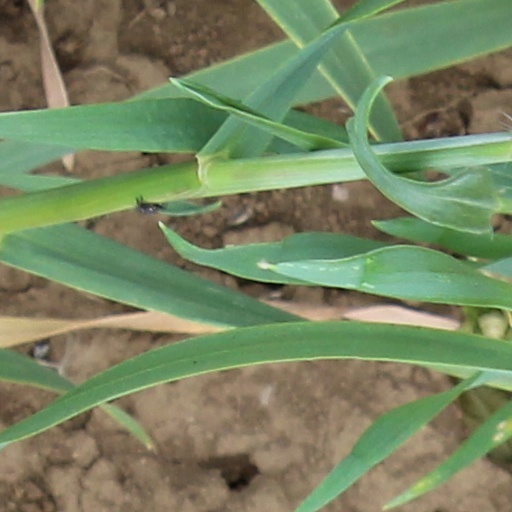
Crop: wheat